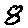
Label: 8